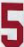
Number: 5